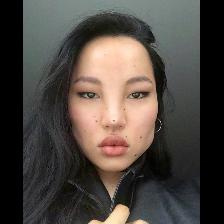
Label: Human